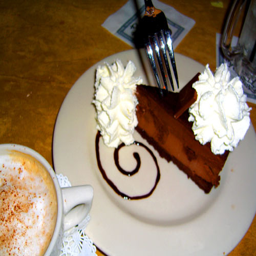
A piece of food and a drink on a table.
A piece of chocolate pie is adorned with flowery whipped topping.
The fork is getting ready to be stuck into the cake.
A piece of pie sitting on a table covered in cream and chocolate.
A slice of chocolate cheesecake with whipped cream on a saucer.